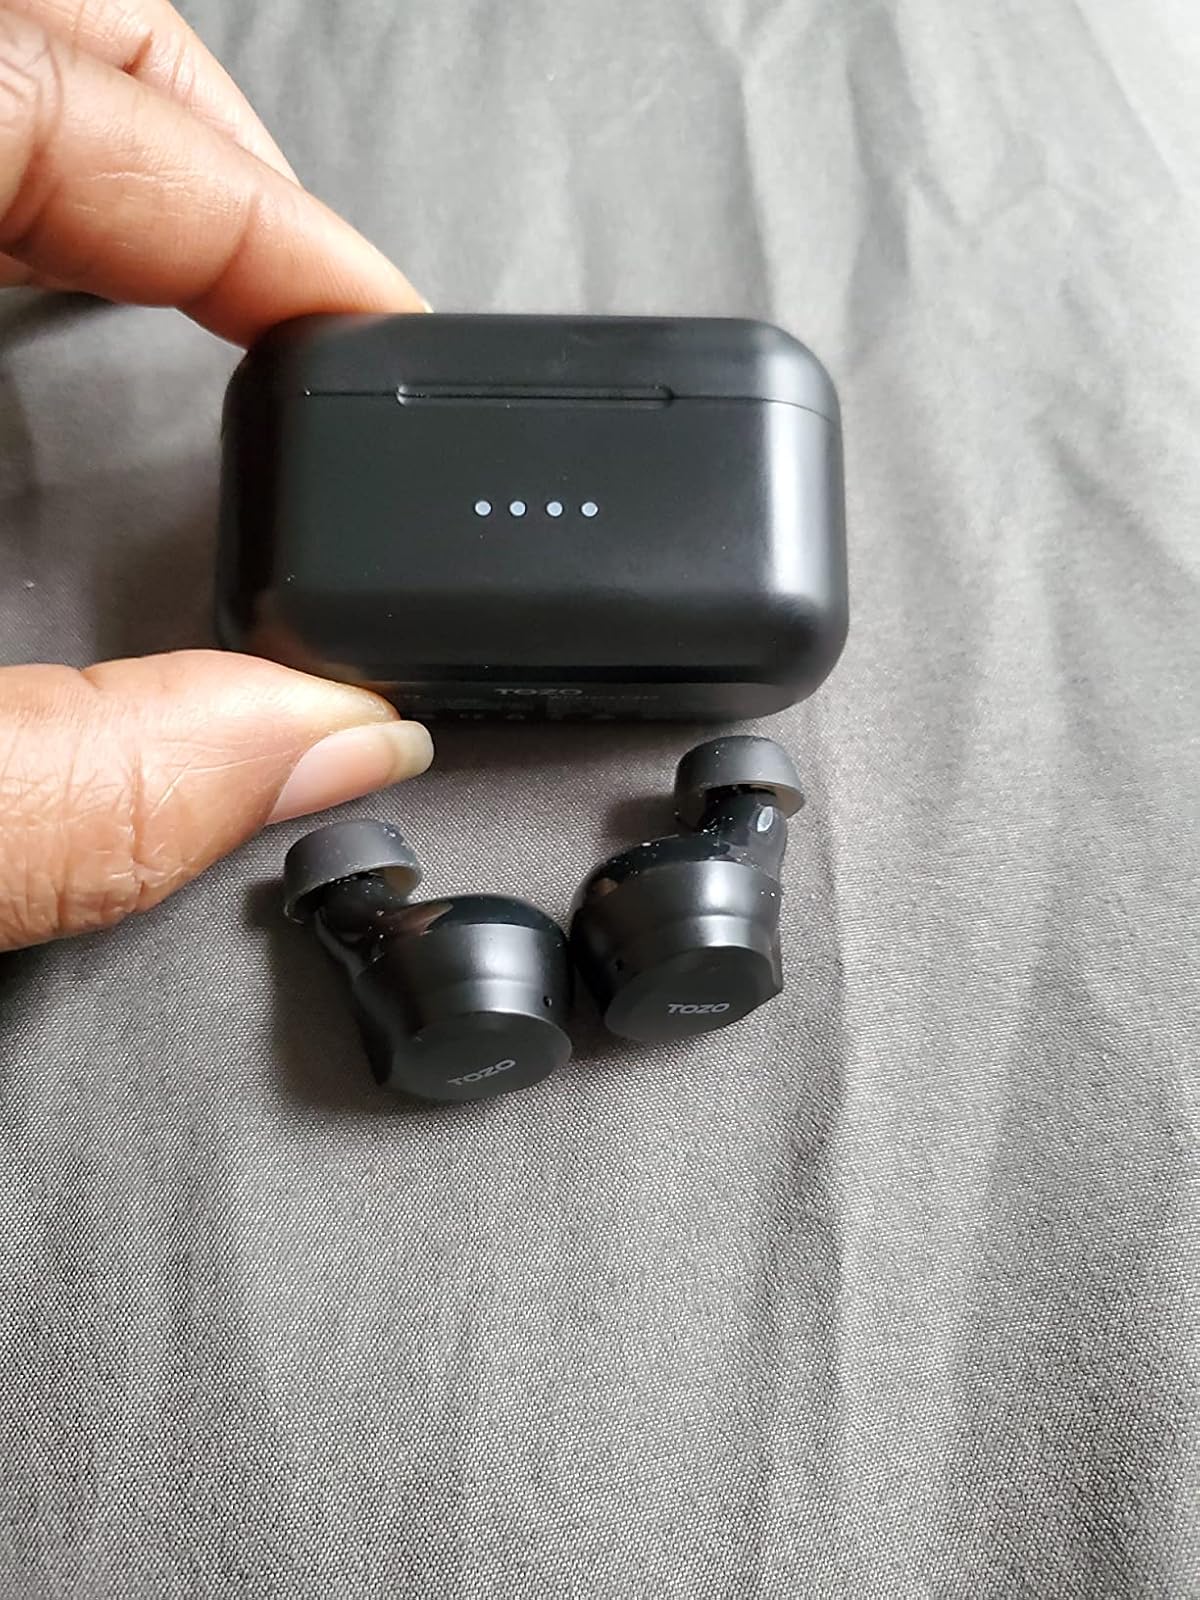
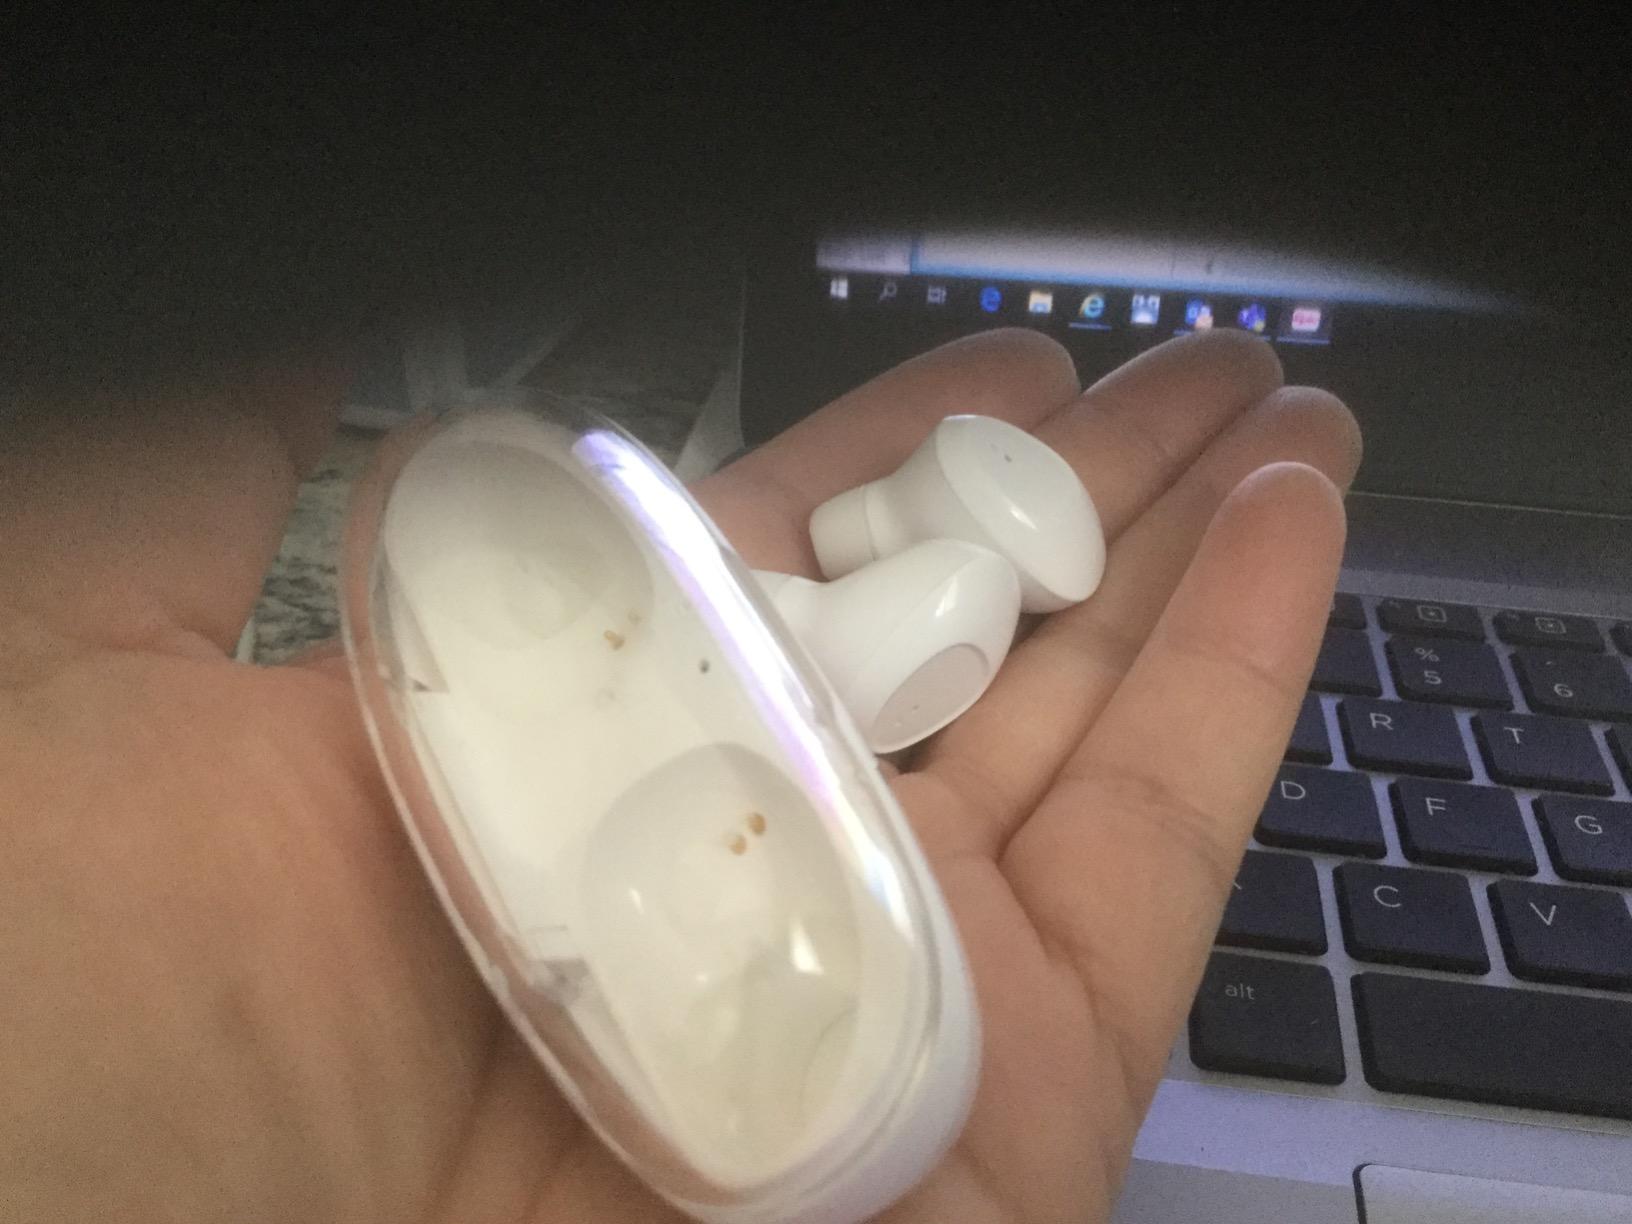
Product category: earbuds
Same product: no